Guy Bradley

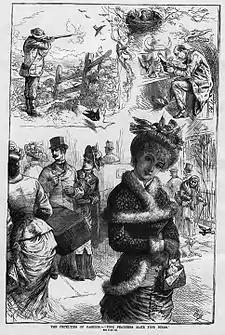
"The cruelties of fashion: fine feathers make fine birds"; the collection of feathers for hats led to the near extinction of wading birds in the Everglades.

The most popular plumes came from various species of wading birds, known as "little snowies" for their snowy-white feathers; even more prized were the "nuptial plumes", grown during mating season and displayed by birds during courtship. Poachers often stole into the densely populated rookeries, where they would shoot and then pluck the roosting birds clean, leaving their carcasses to rot. Unprotected eggs became easy prey for predators, as were newly hatched birds, who also starved or died from exposure. One ex-poacher would later write of the practice, "The heads and necks of the young birds were hanging out of the nests by the hundreds. I am done with bird hunting forever!"